Harcourt interpolation

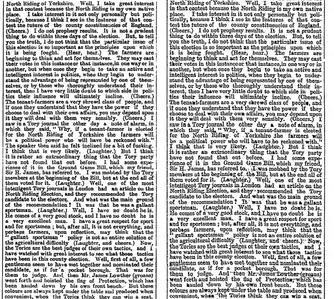
Part of column 4, page 7 of "The Times" for 23 January 1882: First edition (left), replacement edition (right)

The Harcourt interpolation was a scandal of Victorian London in which a rogue compositor inserted an obscene remark—"The speaker then said he felt inclined for a bit of fucking"—into a page proof for "The Times" newspaper, in the middle of a speech by William Harcourt, a leading politician of the day. The addition was not noticed until after the first edition had been printed and efforts to recall the copies were not entirely successful.